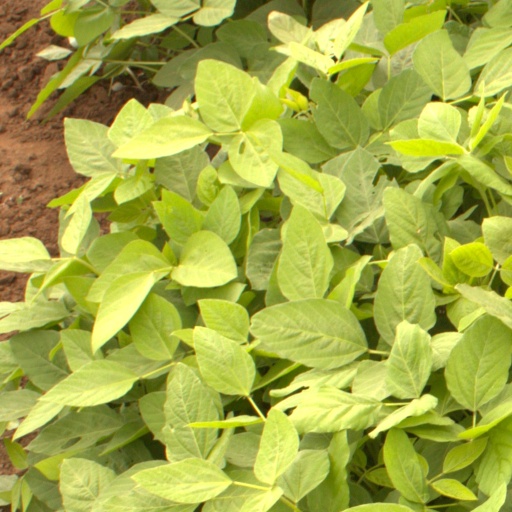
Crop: soybean